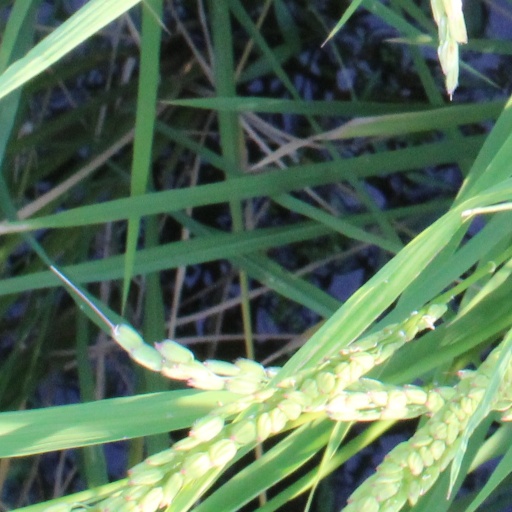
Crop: rice